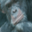
Label: chimpanzee